The Phantom Raspberry Blower of Old London Town

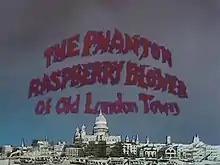
Title card: "The Two Ronnies", 1976

The Phantom Raspberry Blower of Old London Town was a 1971 episode of LWT's "Six Dates with Barker" that was written by Spike Milligan and later adapted by Ronnie Barker for "The Two Ronnies" sketch show in 1976. Set in Victorian London, it featured a Jack the Ripper–style madman who stalked the streets and killed or stunned his victims by blowing them a raspberry.